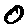
Label: 0